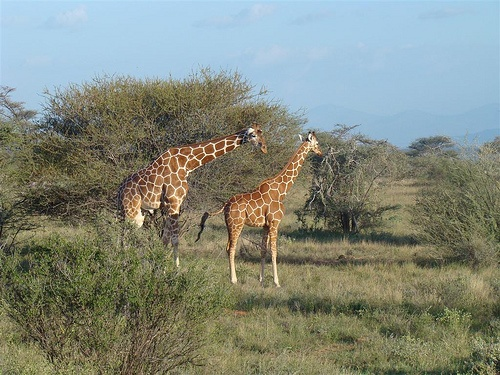
Two giraffes walking through grassy area with trees
A pair of giraffe are walking in a field in Africa.
a pair of giraffes standing in some wild brush
This is a pair of giraffes in a field with trees
A couple of giraffes standing near each other in a field.